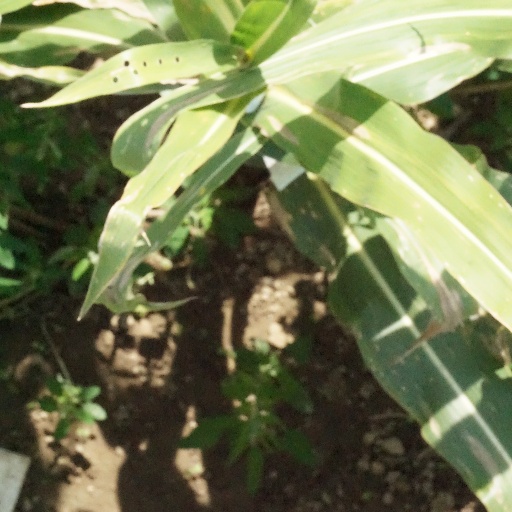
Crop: maize; corn